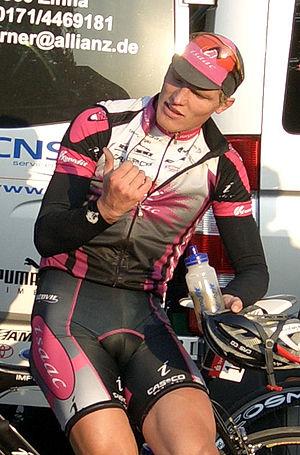
Karsten Volkmann est un coureur cycliste allemand né le 1ᵉʳ septembre 1978 à Zschopau.